Question: 1.Please indicate a possible affordance area of the cup that can be used for holding.
2.Please indicate a possible affordance area of the cup that can be used for containing liquid.
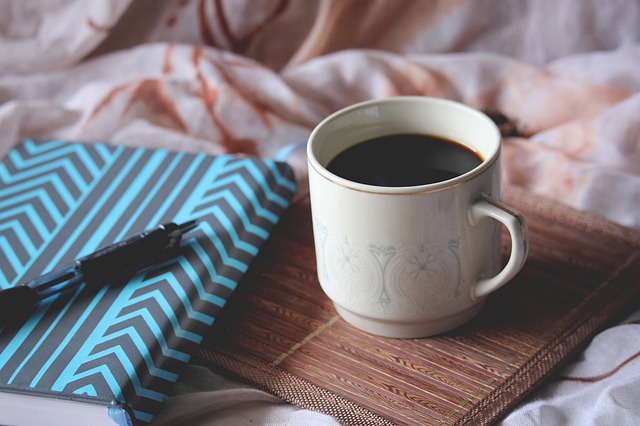
Answer: [309.5, 92.5, 528.5, 324.5]